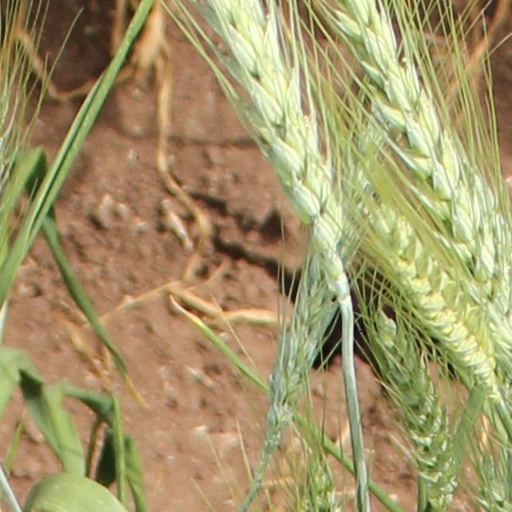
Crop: wheat